Marshall W. Taylor (minister)

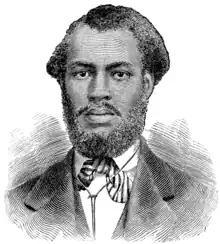
Sketch of Taylor from 1887 obituary

Marshall W. Taylor (July 1, 1846 – September 11, 1887) was a Methodist Episcopal minister and journalist in Kentucky. He is noted for his book, "Collection of Revival Hymns and Plantation Melodies" published in 1882. He was also the first black editor of the "Southwestern Christian Advocate", a position he held from 1884 until his death in 1887.